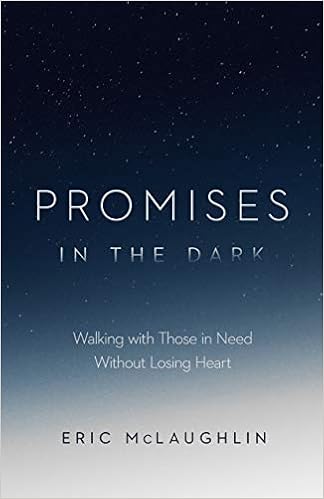
Promises in the Dark: Walking with Those in Need Without Losing Heart
Category: Books
Review “As a missionary coworker of Eric’s for two years in Kenya, I attest that these ‘promises in the dark’ arise from the heart of a humble servant of Christ whom God has gifted with profound insight for the challenges faced in caring for the sick and dying without losing hope. Each chapter, and the discussion questions that follow, will serve as powerful tools for personal or group discipleship.” Mike Chupp , MD, FACS, FCS (ECSA), Chief Executive Officer, Christian Medical and Dental Associations “Eric McLaughlin brought me to tears with this honest look at the difficulties of the life of a compassionate caregiver. When dealing with this broken world, there are no simple answers. But there can be hope. Promises in the Dark is essential reading for anyone who walks with others through suffering and questions how to keep on going.” Dr. Kent Brantly , Ebola survivor; coauthor of Called for Life “Why do we love lawyer and doctor shows? We know both worlds bear extremity, suffering, and passion, and that is at the core of what intrigues and terrifies us. Eric McLaughlin, a missionary physician, engages the raw and compelling questions of what it means to be human and trust God in the face of a world that is stark and at times cruel. Eric offers no simple answers or trite truisms. Instead, he invites us to engage the questions with the confidence that there is nothing we face that Jesus has not first entered. The song sung in this brilliant book is that death is real and horrible, far more so than our antiseptic Western world can bear, but death never gets the final word. There is something about life and love that lingers far longer than heartache, and it is this story that enables us to enter all other losses with hope. This book will intensify your passion and encourage you to live the best story ever told.” Dan B. Allender , Professor of Counseling Psychology and Founding President, The Seattle School of Theology and Psychology “Eric McLaughlin’s new book, Promises in the Dark: Walking with Those in Need Without Losing Heart , profoundly impacted me at many levels. As a pastor, friend, and family member, I’ve walked in many stories of brokenness, illness, and loss which have left me feeling overwhelmed and helpless, and frustrated because I couldn’t fix things. I came away from Eric’s book realizing, once again, that God’s promises claim us more than we claim them. The pressure is off. We’re called to be servant-lovers, not omnicompetent-fixers. Hope is certain because of Jesus’s resurrection and return, but life between those glorious markers is anything but predictable and controllable. This book will be an invaluable guide for many who are tired of empty clichés and baseless formulas and long for honest reflections and encouragement for loving well, even when the healing doesn’t come.” Scotty Smith , Pastor Emeritus, Christ Community Church, Franklin, TN; teacher in residence, West End Community Church, Nashville, TN “What does a lived-out faith look like in the throes of an African field hospital? In a world of disease, death, and brokenness—of broken promises—how does one live as a light to the world? The answers to these questions are to be found in the pages of this honest book.” Michael Card , Songwriter, Bible teacher “Brilliant prose! Gripping stories! Profound discernments! I love this book and will be recommending it to everyone I know.” Dr. David Stevens , CEO Emeritus, Christian Medical & Dental Associations; author of Jesus, M.D. “ Promises in the Dark provides a transparent account of the arduous and even sometimes despairing work of medical missions in the field. McLaughlin wrestles with questions of theodicy in this book in the context of extreme poverty and disease in developing nations, and he finds hope and solace in a return to the promises of God in life and love. This book is not for the faint of heart.” Jenny Eaton Dyer , Founder, The 2030 Collaborative “Dr. Eric McLaughlin has walked with those who suffer. For over a decade, he has served patients well in East Africa through sacrificial medical care, and has witnessed the abject suffering of many. Yet he has heard the healing whisper of God; his voice quietly yet convincingly projecting promise of ever-present hope and inexplicable miracles. If we too are to walk with those who suffer and not lose heart, it is imperative to remember the promises of God. Dr. McLaughlin has most articulately crafted a must-read book for those who serve and hold the hand of those in need.” Dr. Lance Plyler , Director, World Medical Mission; a ministry of Samaritan’s Purse “ Promises in the Dark is a warm lamplight to accompany pilgrims whose progress has been dampened by the doubt and discouragement that often pervade those who live amid scenes of persisting darkness. These words can give even the weariest of souls the courage to utter once more, ‘Your kingdom come, your will be done, on earth as it is in heaven.’” Andrew Greer , Dove Award–nominated singer-songwriter; author; television host of the Amazon Prime show Dinner Conversations with Mark Lowry and Andrew Greer “To serve and live among the poor is not an easy road. I’ve seen firsthand what taking on the responsibility of the health and well-being of a rural African village looks like. It’s a walk with suffering and slow, small victories. McLaughlin and his brave community of doctors have willfully brought their families behind the dark curtain of poverty in one of the poorest corners on earth. There are stories of hard-fought hope here, along with haunting brushes with life and death. McLaughlin shows us how the burden of knowledge and conviction are gifts not to be wasted. God’s promises of faith, hope, and love far outweigh the doubts and disappointments.” Brandon Heath , GRAMMY-nominated, Dove Award–winning recording artist “Ministry to those who acutely experience sin’s effects in this world leads many Christians to reconsider their calling. For those at risk of having compassion and optimism replaced by despair and cynicism, Eric McLaughlin offers much-needed hope. This hope is anchored in the promises and character of God himself. The reader will not only empathize with Eric’s honest confessions, but identify how they too can actuate these life-giving Truths.” Mark Tatlock , President, The Master’s Academy International “I had to stop repeatedly, often in tears, to respond to what God stirred in my heart as I read Eric’s articulate account of life in an African hospital where many die, often after much prayer for healing, with evidence pointing to recovery, yet others healed when that appeared impossible. Both experiences kept bringing Eric back to God’s Suffering Redeemer Son Jesus. Eric’s book is so passionate, articulate, raw honest—dealing with death when it looks like that person would have recovered and when many prayers had been offered for their healing, but also rejoicing when all evidence would point to death and some recover to health.” Don Finto , Author; Pastor Emeritus, Belmont Church, Nashville, Founder, Caleb Company “Real, honest, vulnerable, and with a depth that strikes the core is how I would describe this book. If you have served in areas of need, you can relate to each story. It gives opportunity for discussions on very pertinent issues, and maybe as we face the uncertainties and many questions with openness shall we turn to the Author and Perfecter of our faith.” Dr. Matilda Ong’ondi , Physician and Clinical Hemato-oncologist, Kenya “ There are many books exhorting Christians to go and serve the Lord in cross-cultural contexts, but few that are meant to be read while wrestling through the sorrows and struggles they'll encounter in those situations. Eric McLaughlin has written such a book, indispensable for all who feel the pain of death and suffering in their day-to-day work.” Matthew Loftus , Missionary Physician in Kenya and writer at MereOrthodoxy.com “ Promises in the Dark is a profound, realistic, and thought-provoking book that offers insight into the daily struggles of a missionary doctor serving disadvantaged populations. There is a shining light amidst darkness of insufficiency, despair, and hopelessness in the loving sacrifice and mercy of our Savior Jesus, who has called us to his labor. I recommend it to every coworker in the front lines of Christian service.” Dr. Castro Mugalla , Family Physician, Iten County Referral Hospital, Iten, Kenya About the Author Eric McLaughlin, MD, is a missionary physician with Serge in Burundi. He and his wife, Rachel, live at Kibuye Hope Hospital in Burundi, where they care for patients while training African doctors through Hope Africa University, a Christian Burundian university. They have the distinction of having three children born on three continents.
Features: Promises in the Dark | by Dr. Eric McLaughlin strengthens the hearts of readers to persevere in God’s calling to walk with those in need. As a missionary doctor in Africa, McLaughlin knows how walking closely with those who suffer and bearing others’ burdens can easily lead to burnout or cynicism—unless we find the path to perseverance that the Lord provides. | This resource explores how to find both calling and hope, living in the tension between a difficult present and God’s promises of renewal, how to cope with despair and futility, the importance of the suffering God for those who suffer, and how the manifestations of God bring life into a dying world. | McLaughlin explores how to endure in such a yet-to-be-redeemed world as ours, which is full of tragedy and heartache, pointing to God’s promises.